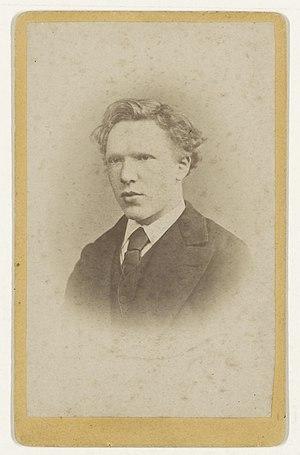
Constant Cornelis Huijsmans est un peintre et pédagogue néerlandais. Il a été directeur de l'Académime d'art et de design St. Joost et a enseigné à l'Académie militaire de Bréda et au collège Willem II, où il a eu Vincent van Gogh pour élève.